Tsukiyono Tunnel

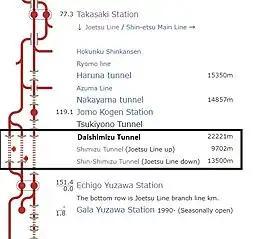
Tsukiyono tunnel under Mount Tanigawa next to Daishimizu Tunnel

is a tunnel on JR's Joetsu Shinkansen located next to Daishimizu Tunnel or between Jōmō-Kōgen Station and Echigo-Yuzawa Station in Niigata Prefecture with total length of 7.295 km. It was built and completed in 1982.